Letter from an Unknown Woman (1948 film)

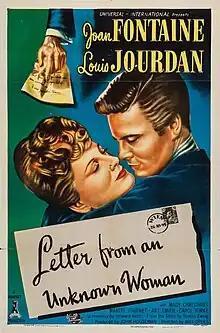
Theatrical release poster

Letter from an Unknown Woman is a 1948 American romantic melodrama film released by Universal-International and directed by Max Ophüls (listed as Max Opuls in the opening credits sequence). It was based on the 1922 novella of the same name by Stefan Zweig. The film stars Joan Fontaine, Louis Jourdan, Mady Christians, and .